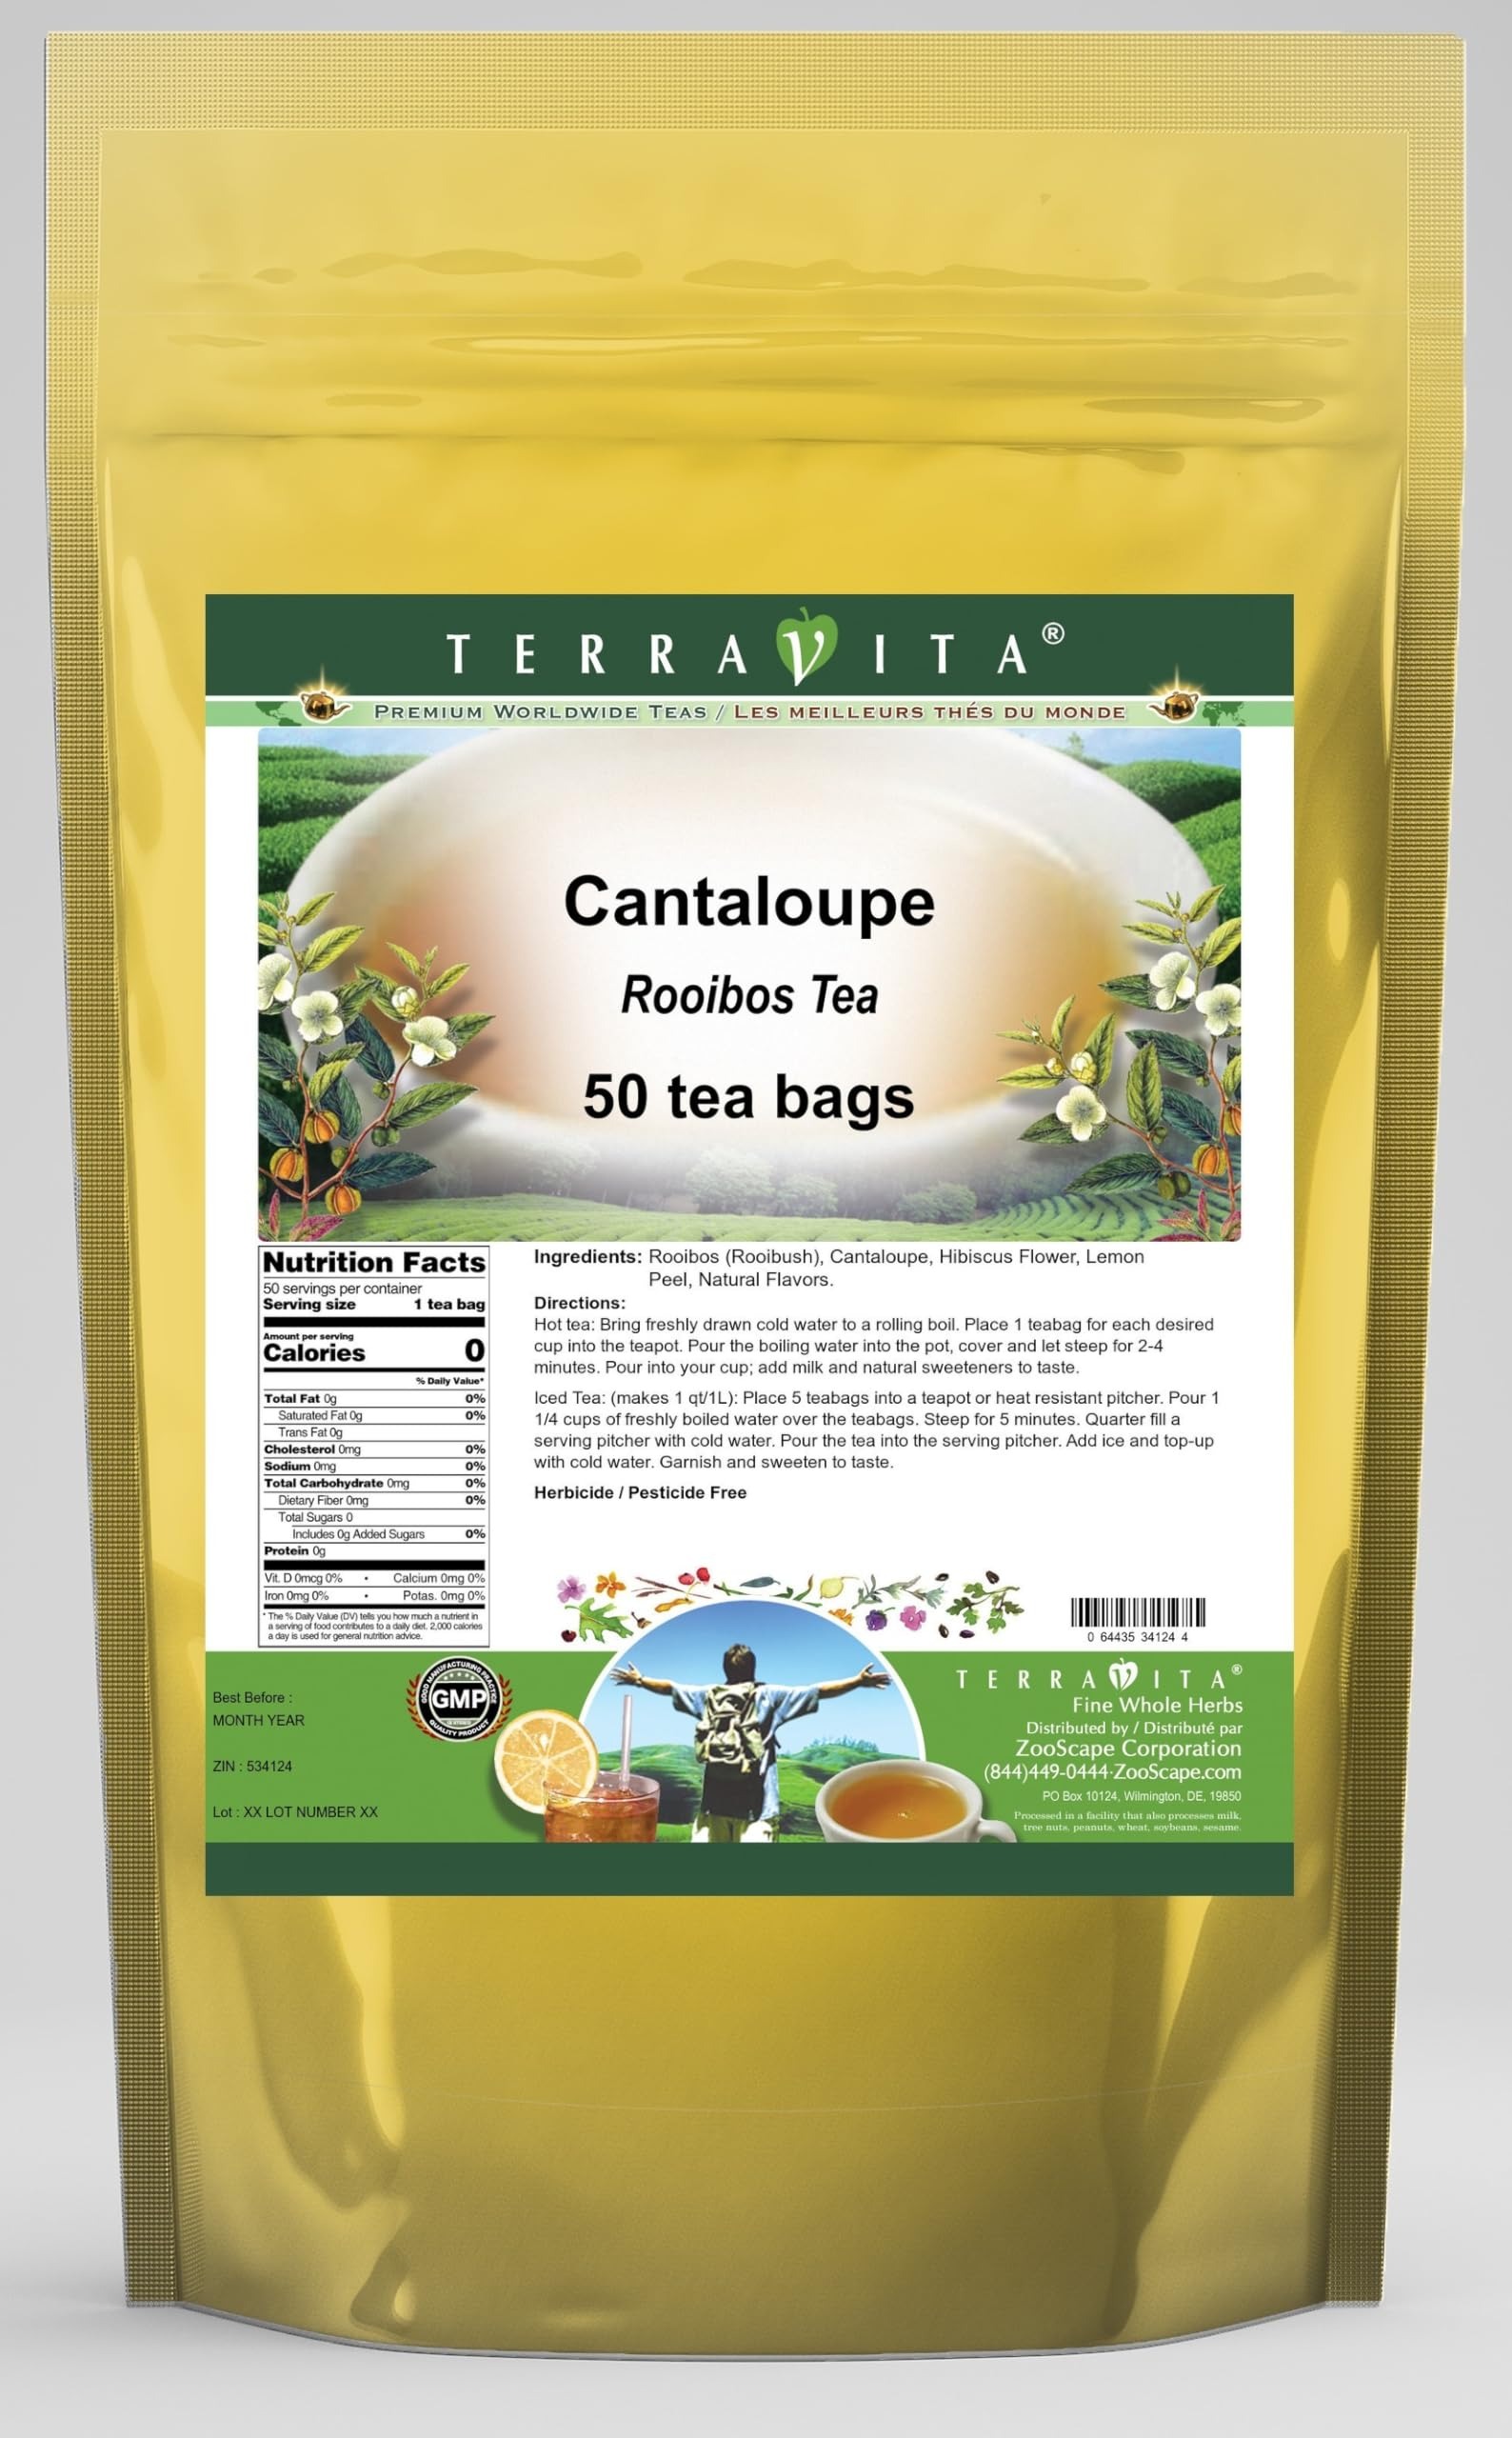
Item Name: Cantaloupe Rooibos Tea (50 tea bags, ZIN: 534124)
Bullet Point 1: Our Cantaloupe Rooibos Tea is a delightful flavored Rooibos tea with Cantaloupe, Hibiscus Flower and Lemon Peel that you will really enjoy! The unique Cantaloupe aroma and taste is a delight! - Ingredients: Rooibos tea, Cantaloupe, Hibiscus Flower, Lemon Peel and Natural Cantaloupe Flavor.
Bullet Point 2: No fillers.
Bullet Point 3: Manufacturer: TerraVita
Bullet Point 4: Size: 50 tea bags
Bullet Point 5: Rooibos Tea Bags - Packed in a convenient upright pouch!
Product Description: Our Cantaloupe Rooibos Tea is a delightful flavored Rooibos tea with Cantaloupe, Hibiscus Flower and Lemon Peel that you will really enjoy! The unique Cantaloupe aroma and taste is a delight! - Ingredients: Rooibos tea, Cantaloupe, Hibiscus Flower, Lemon Peel and Natural Cantaloupe Flavor. - Hot tea brewing method: Bring freshly drawn cold water to a rolling boil. Place 1 teabag for each desired cup into the teapot. Pour the boiling water into the pot, cover and let steep for 2-4 minutes. Pour into your cup; add milk and natural sweeteners to taste. - Iced tea brewing method: (to make 1 liter/quart): Place 5 teabags into a teapot or heat resistant pitcher. Pour 1 1/4 cups of freshly boiled water over the teabags. Steep for 5 minutes. Quarter fill a serving pitcher with cold water. Pour the tea into the serving pitcher. Add ice and top-up with cold water. Garnish and sweeten to taste. - TerraVita is an exclusive line of premium-quality, natural source products that use only the finest, purest and most potent ingredients found around the world. TerraVita is hallmarked by the highest possible standards of purity, potency, stability and freshness. All of our products are prepared with the highest elements of quality control, from raw materials through the entire manufacturing process, up to and including the moment that the bottles or bags are sealed for freshness and shipped out to you. Our highest possible standards are certified by independent laboratories and backed by our personal guarantee. - TerraVita exists to meet and ensure your family's health and wellness without the harmful effects of chemicals and health products. We strive to make all of our products affordable and reliable and are constantly searching the market to maintain our affordability and to look for
Value: 50.0
Unit: Count

Price: 30.83